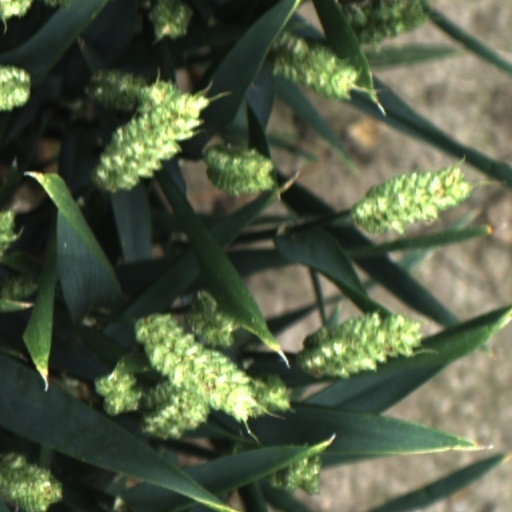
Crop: wheat